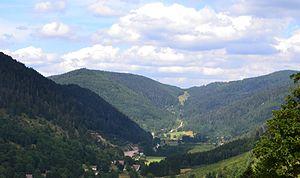
La vallée du ruisseau du Louschbach (au fond) vue depuis le village du Valtin.
Le sentier de grande randonnée 531 est avec le GR 53 le parcours le plus alsacien des sept sentiers de grande randonnée du massif des Vosges de par le fait qu'il traverse le massif vosgien du nord au sud tout en restant majoritairement dans le Bas-Rhin et le Haut-Rhin. Il suit tout au plus la limite départementale avec les Vosges du col de Bramont au col de Bussang. Il part de Soultz-sous-Forêts pour se terminer à Leymen. Son balisage est un rectangle bleu.
Le col du Louschbach est un col peu fréquenté du massif des Vosges qui relie Le Valtin dans les Vosges au Bonhomme dans le Haut-Rhin. Il croise la route des Crêtes entre le col du Bonhomme et le col du Calvaire.